Question: Please indicate a possible affordance area of the bicycle that can be used for sitting on
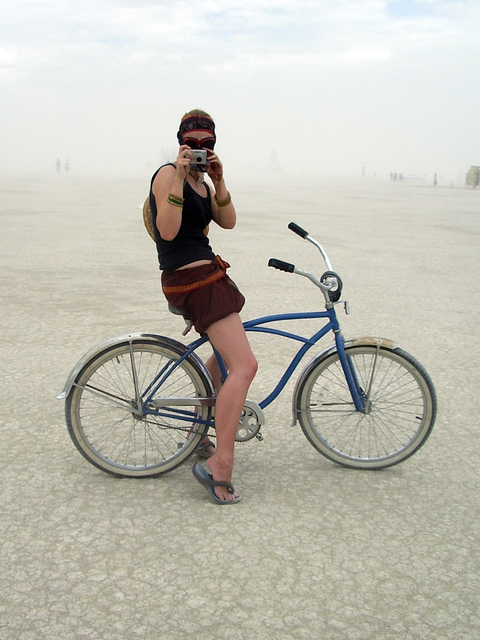
Answer: [164.101, 297.617, 219.801, 321.152]